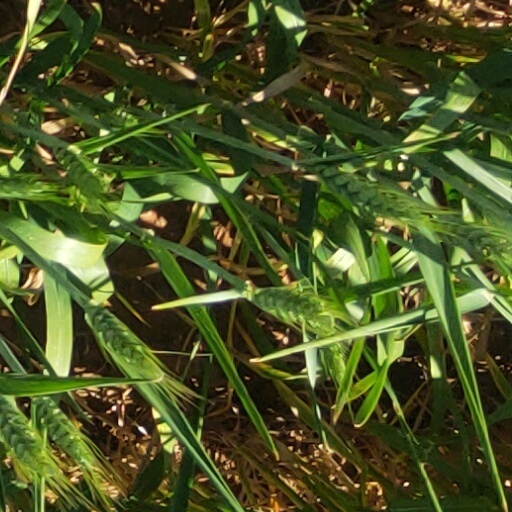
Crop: wheat